Views on circumcision

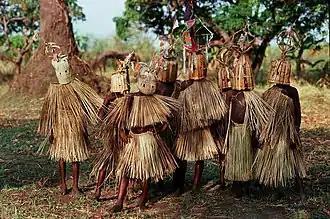
9–10-year-old boys of the Yao tribe in Malawi participating in circumcision and initiation rites

Circumcision has played a significant cultural, social, and religious role in various global cultures over the course of world history. This has subsequently led to widely varying views related to the practice.